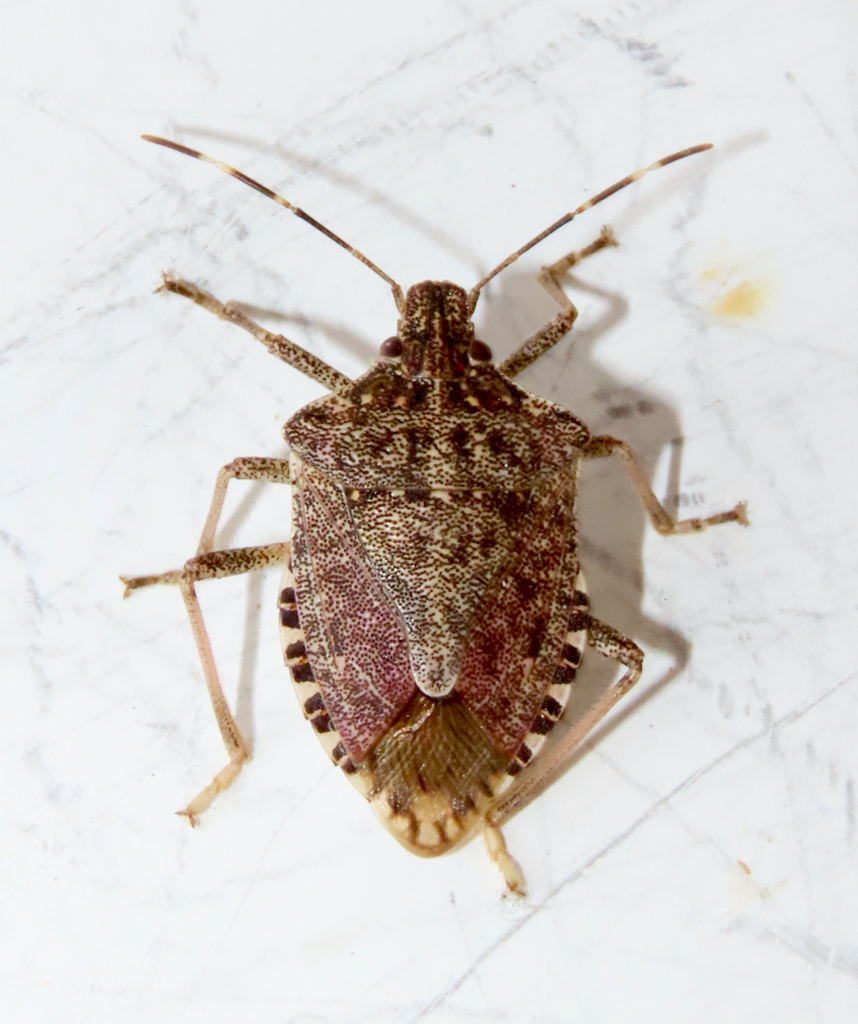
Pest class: stink_bug